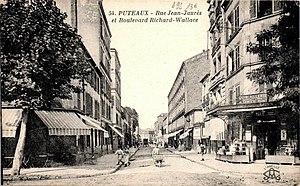
Puteaux.Rue Jean-Jaurès.Boulevard Richard-Wallace
La rue Jean-Jaurès est une voie de communication située à la limite de Puteaux. Elle suit le tracé de la route départementale 4.